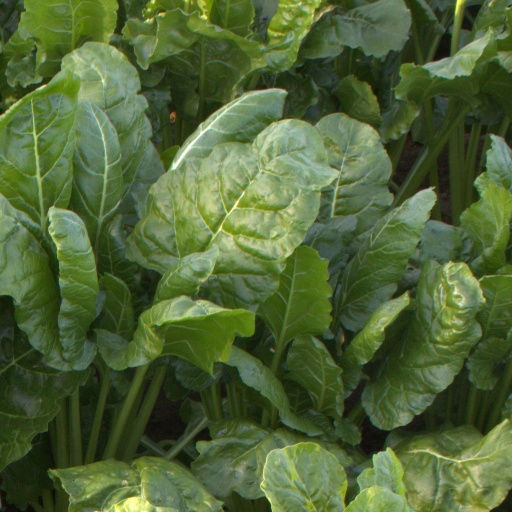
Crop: sugar beet